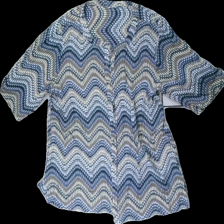
View: front
Type: Shirt
Category: Ladies
Brand: Missing
Colors: Blue, Brown, Black
Material: 100% viscose
Pattern: Striped
Cut: Regular
Season: All
Damage location: bottom center
Damage 2 location: bottom center
Damage 3 location: middle left
Price range: <50
Recommended usage: Reuse
Description: skjorta med vågiga ränder i olika färger.